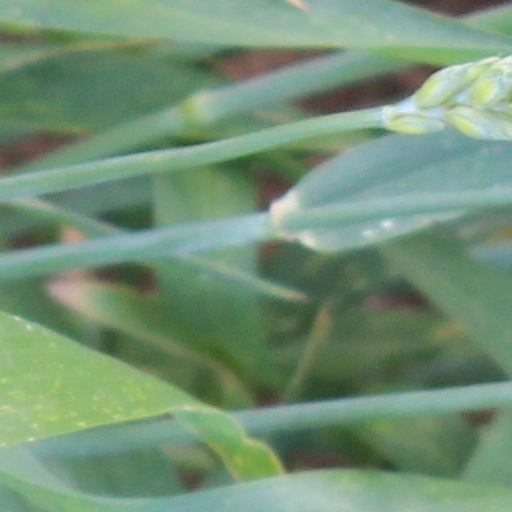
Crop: wheat